Brazilian Naval Aviation

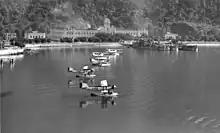

Helicopters are the most developed branch of Brazilian Naval Aviation. Its squadrons are instruction, anti-submarine, light and attack, and general purpose. The "general duty" helicopters have functions such as liaison and observation, hydrographic services, aircraft transport and guarding, but even the other squadrons have diverse missions. A helicopter spares the ship of needlessly revving its engines or returning to port. At the base in São Pedro da Aldeia there is always an alert helicopter for service ships and another for an urgent aeromedical evacuation, even for a merchant ship, or an unscheduled delivery of cargo.